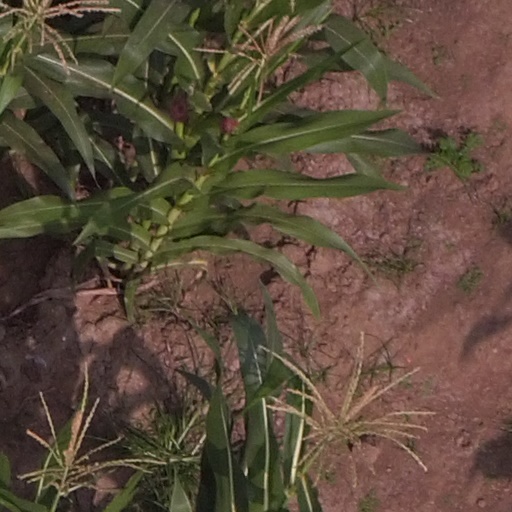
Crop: maize; corn